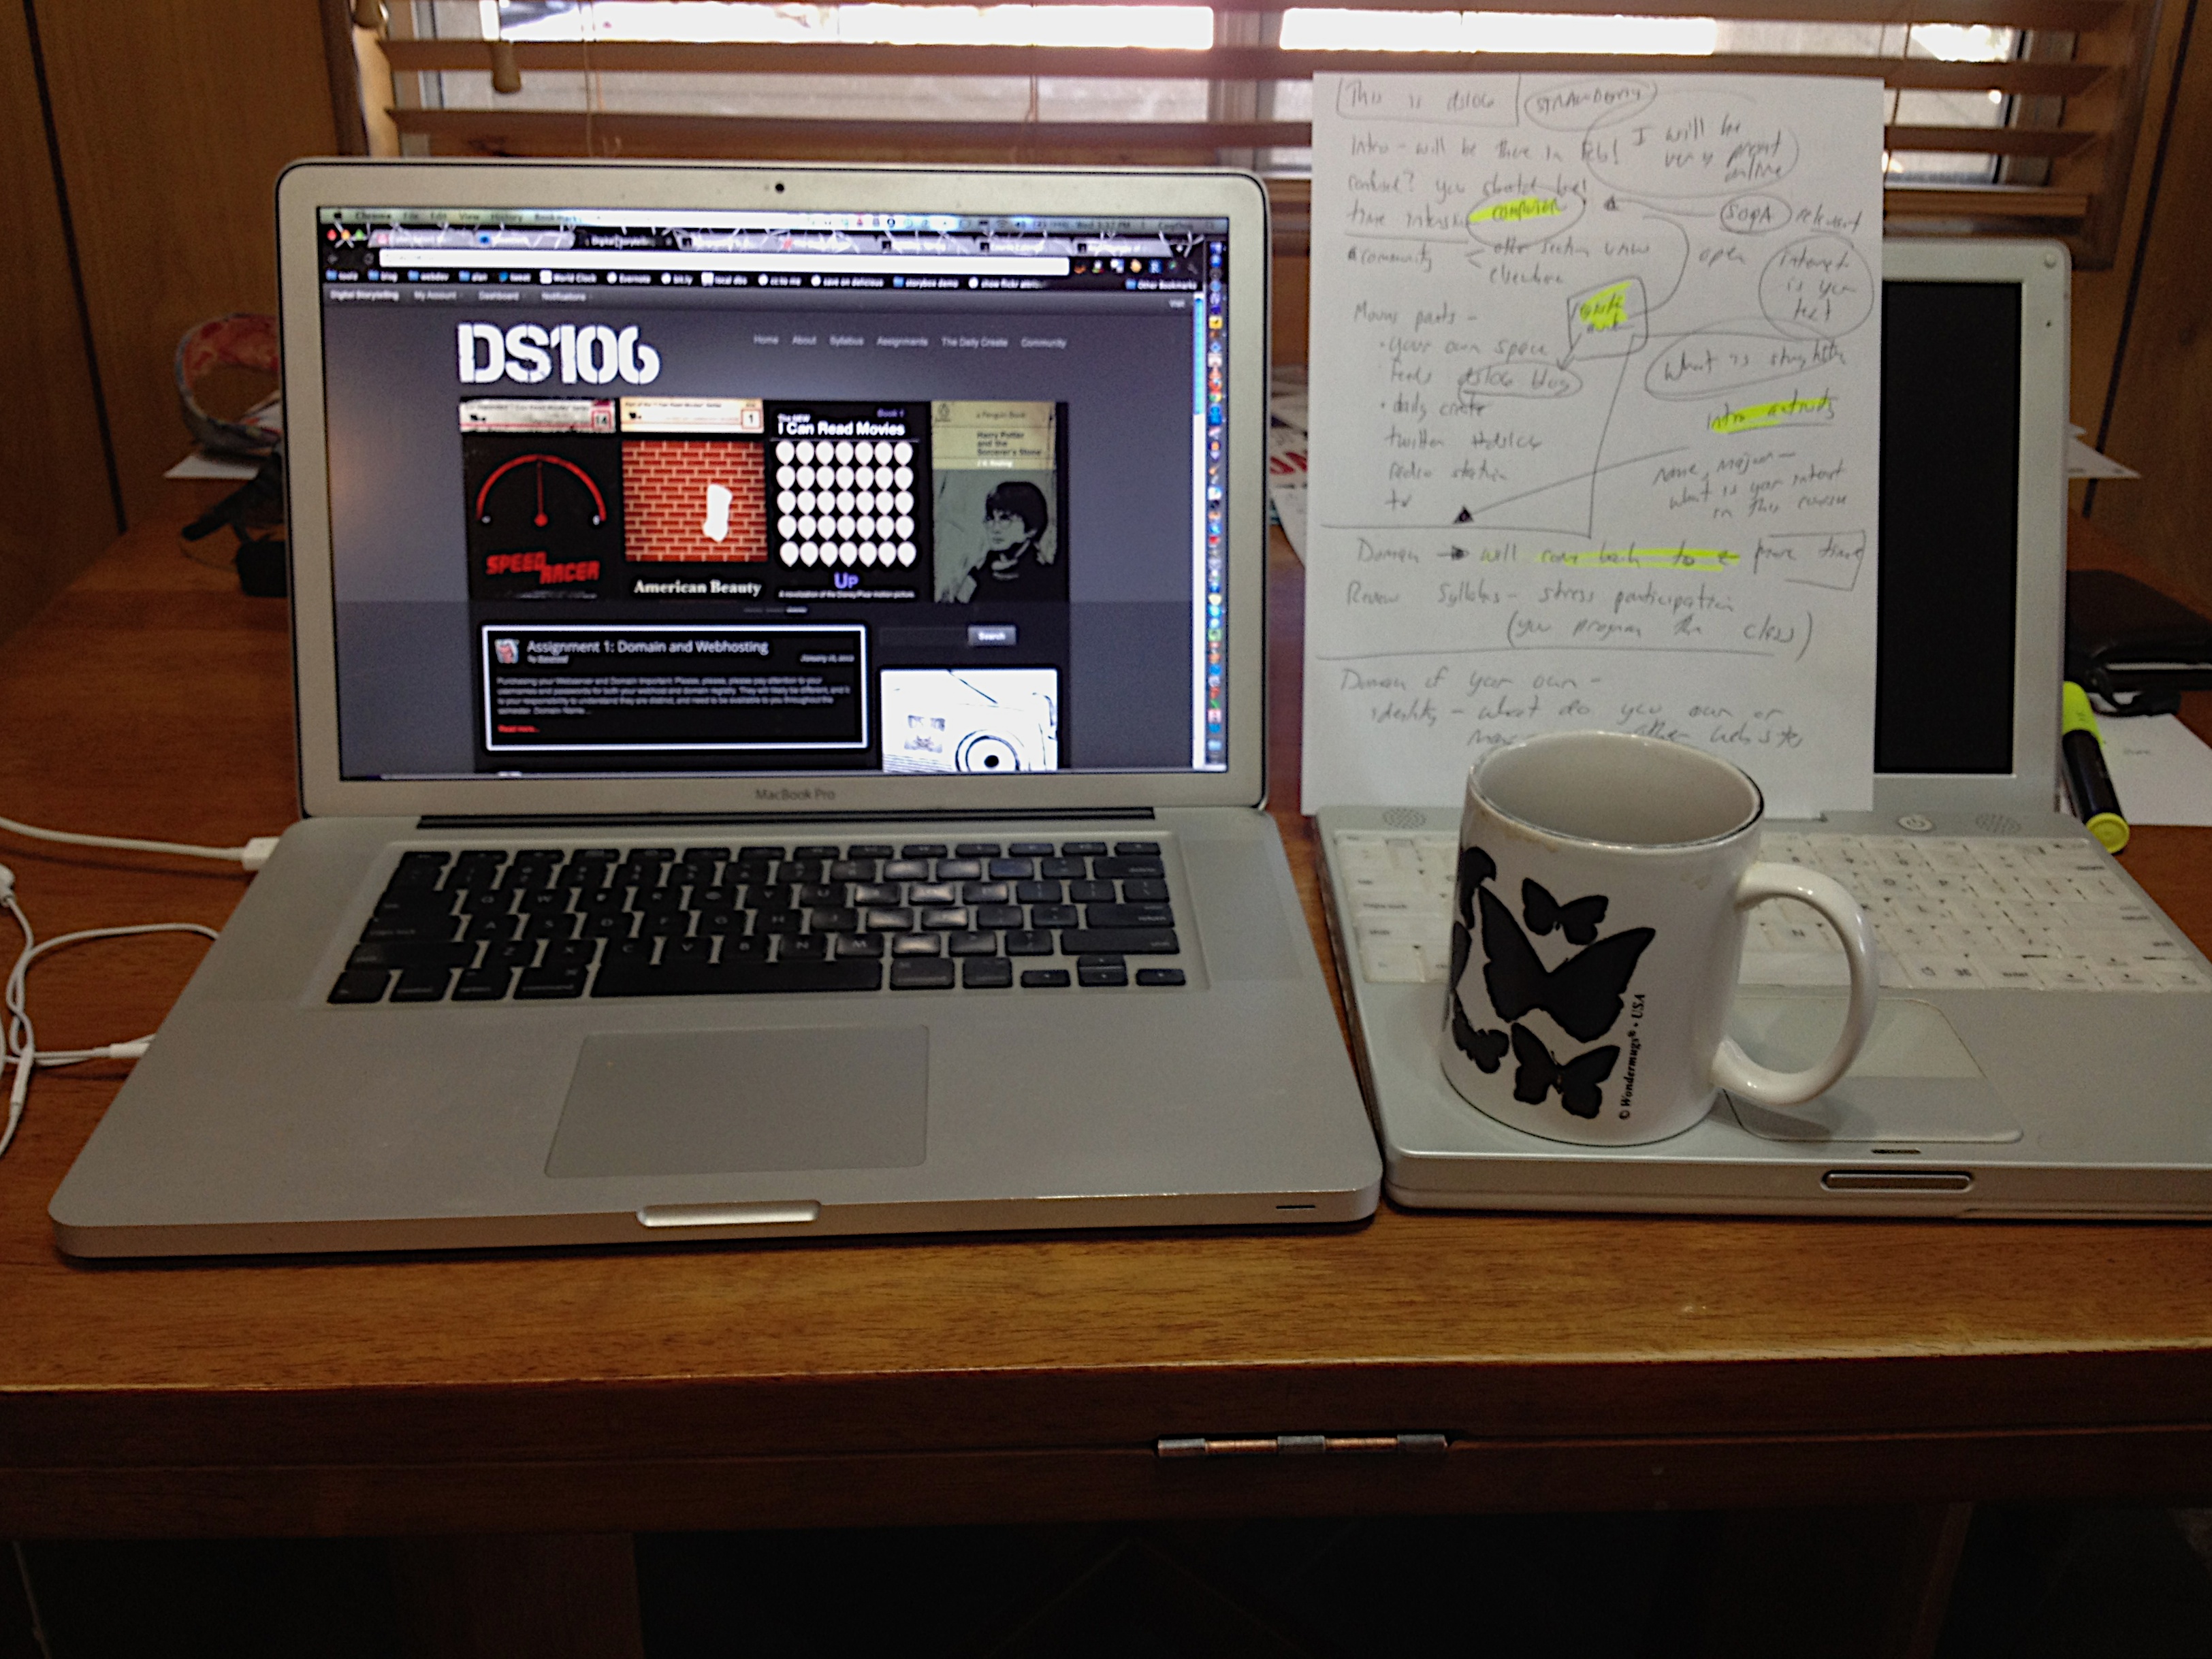
technology, electronics, design, personal computer, personal computer hardware, display device